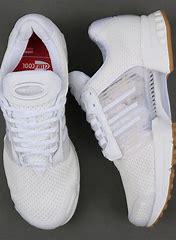
Brand: Adidas
Model: Climacool 1